Mike Freer

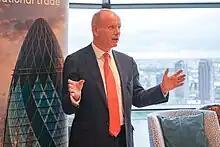
Freer speaking at the British Consul Residence in New York City in 2023

In October 2011, Freer was the target of "a disturbance" at a constituency surgery in a mosque in his constituency of Finchley by members of Muslims Against Crusades.